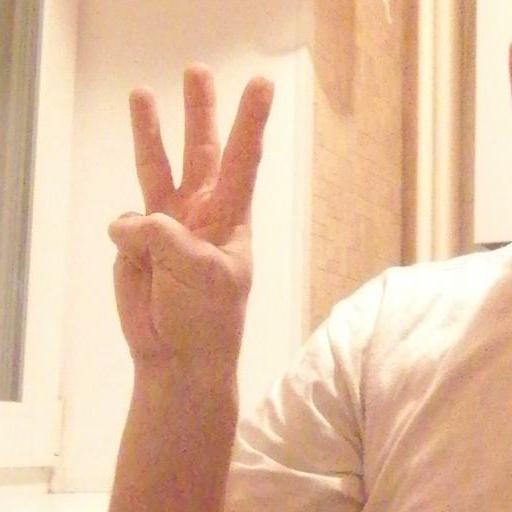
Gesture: three